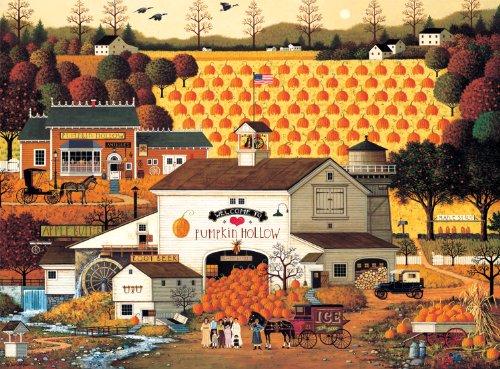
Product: Buffalo Games - Charles Wysocki - Pumpkin Hollow - 1000 Piece Jigsaw Puzzle
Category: Toys & Games | Puzzles | Jigsaw Puzzles
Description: Great Condition.
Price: $13.99
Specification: ProductDimensions:26.8x19.8x0.2inches|ItemWeight:1.35pounds|ShippingWeight:1.35pounds(Viewshippingratesandpolicies)|DomesticShipping:ItemcanbeshippedwithinU.S.|InternationalShipping:ThisitemcanbeshippedtoselectcountriesoutsideoftheU.S.LearnMore|ASIN:B00KMYDULU|Itemmodelnumber:11421|Manufacturerrecommendedage:14-15years